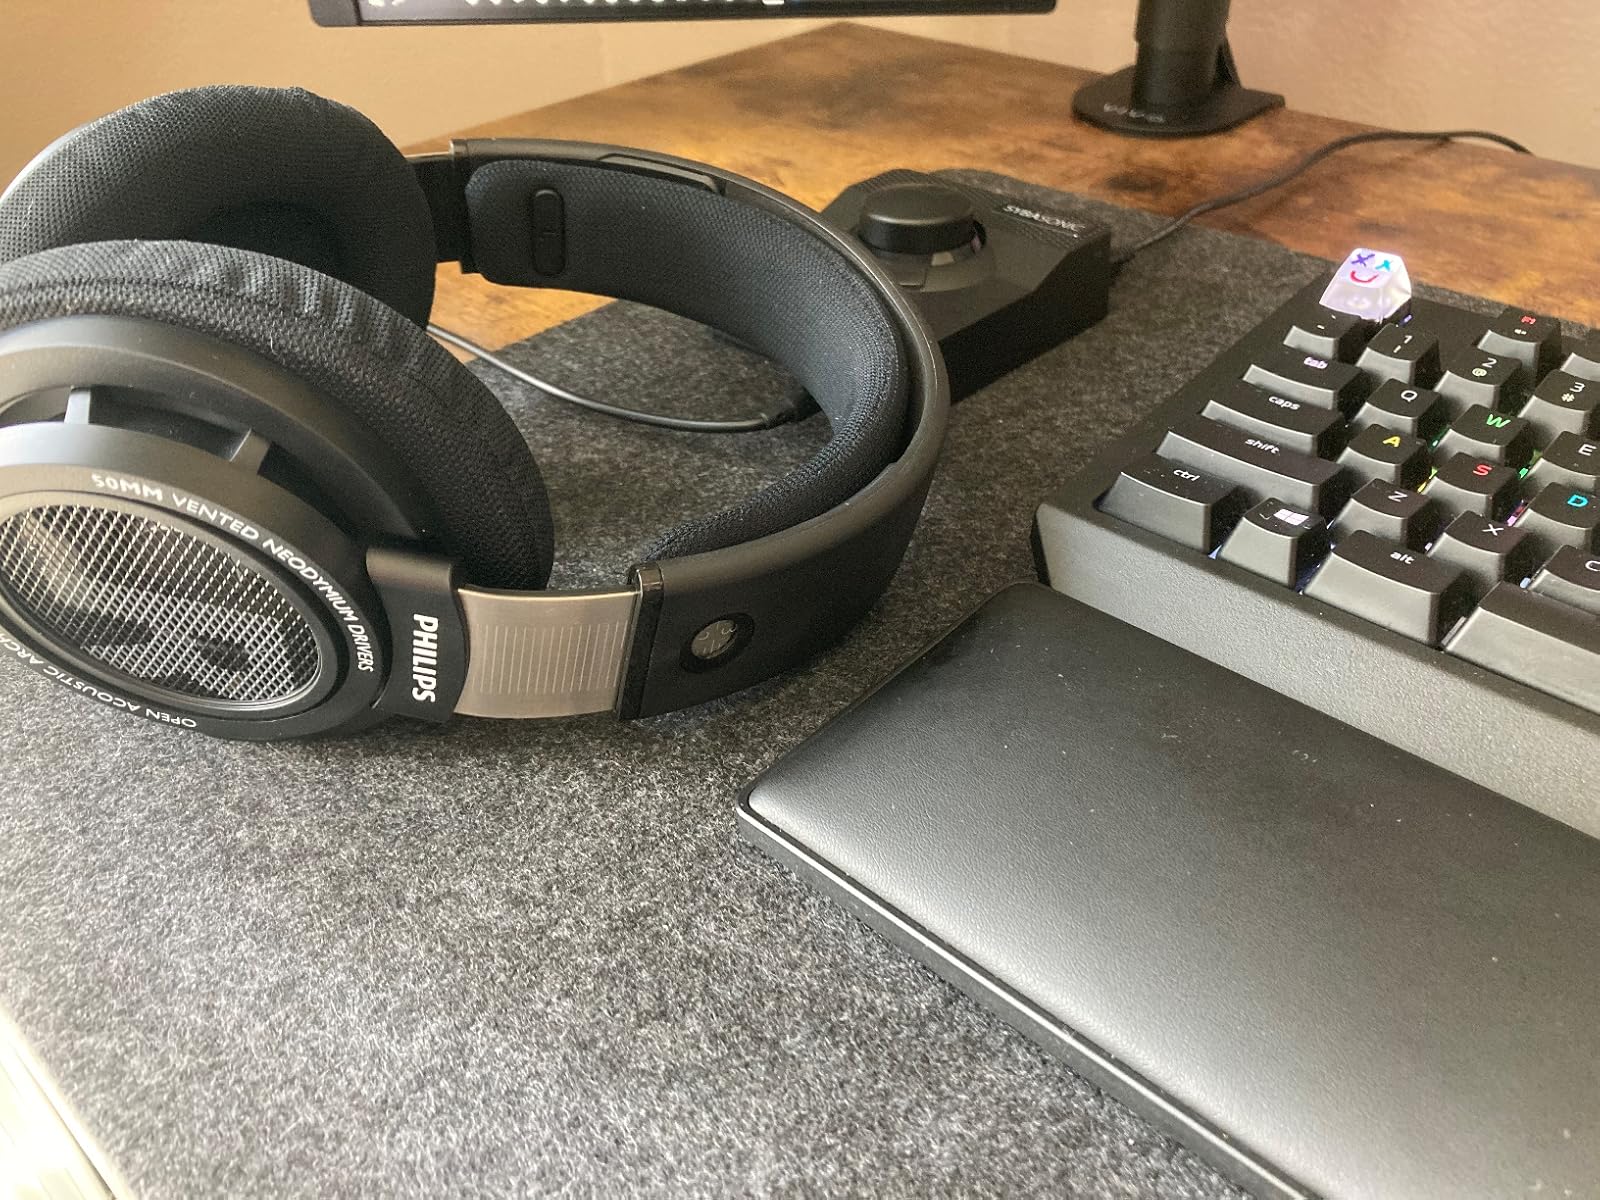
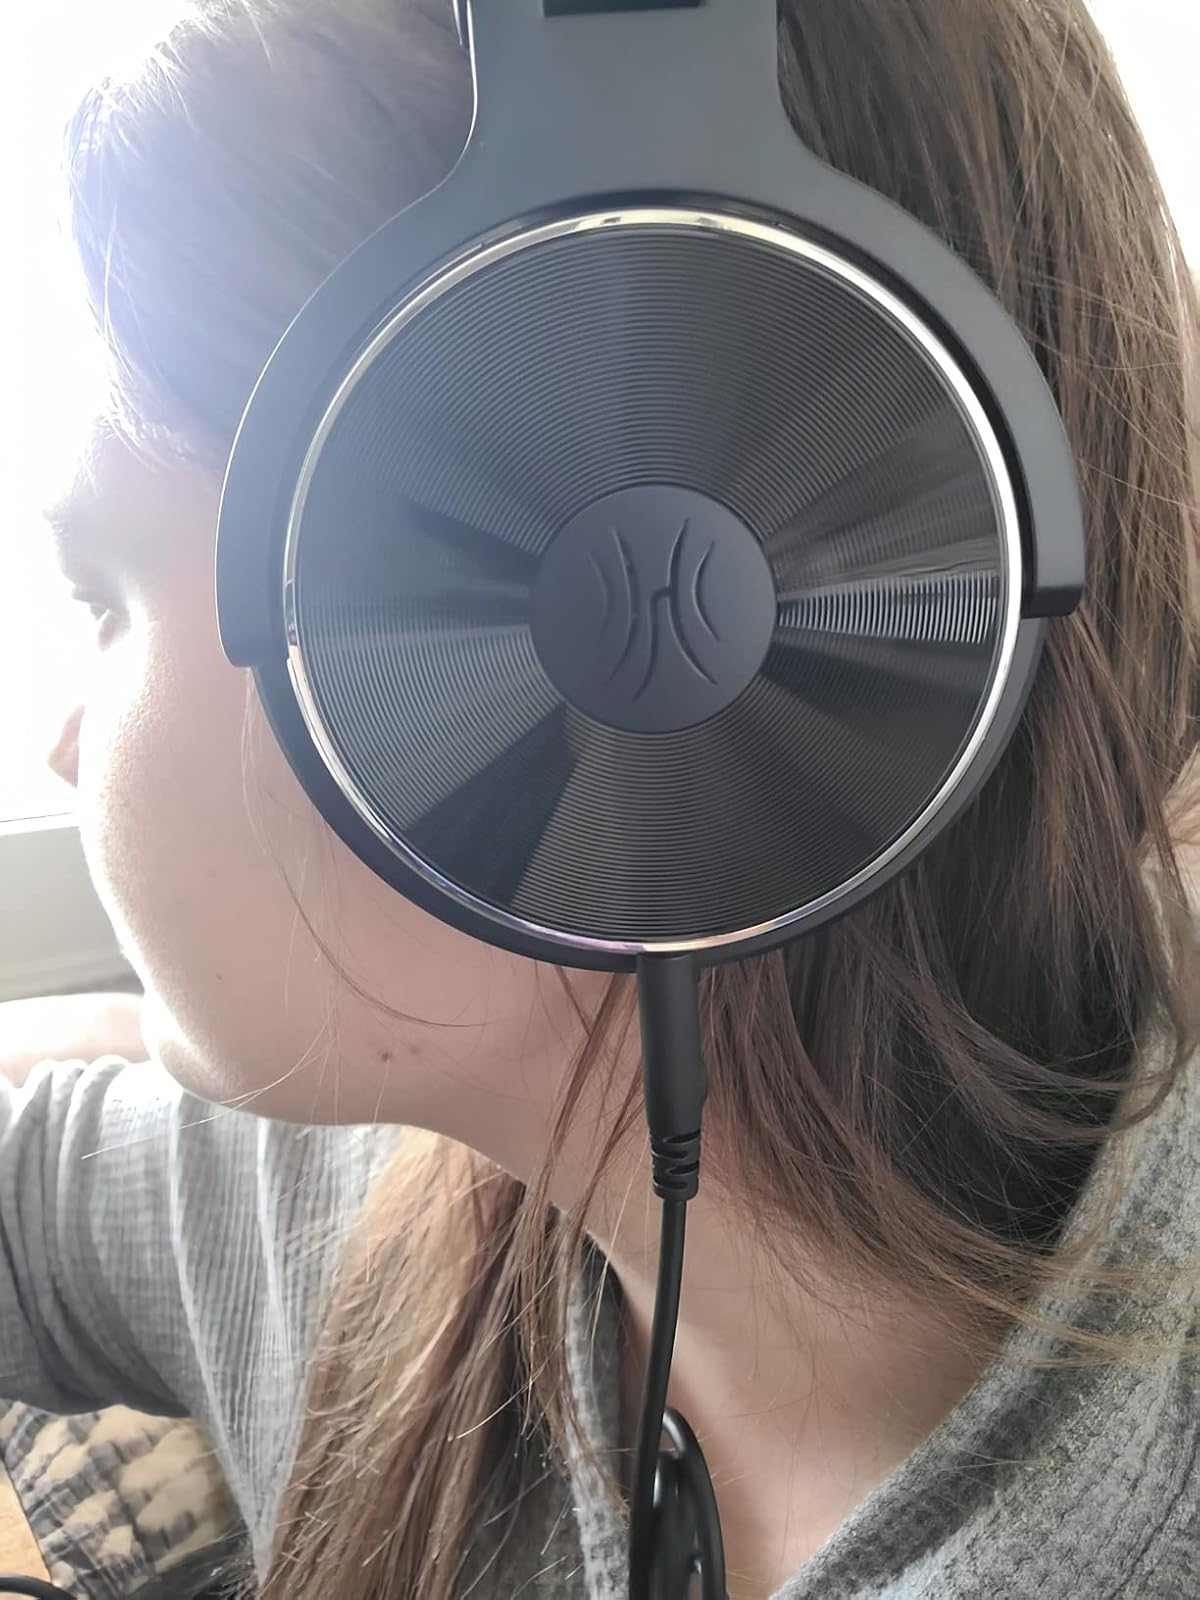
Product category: headphones
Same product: no